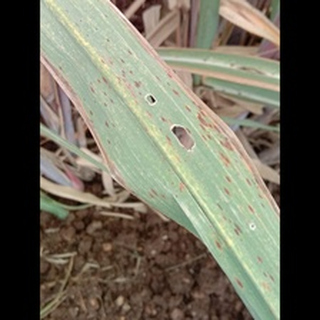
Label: sugarcane_rust